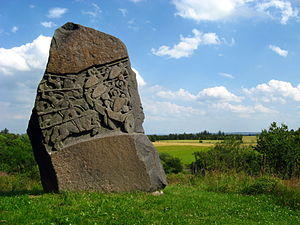
Slaget ved Skt. Jørgensbjerg
Mindestenen for slaget
Husby Hole. Mindestenen for bondeoprøret i 1441
Slaget ved Skt. Jørgensbjerg fandt sted 6. juni eller 8. juni 1441 ved højdedraget Skt. Jørgensbjerg nær landsbyen Husby i Han Herred. Slaget var kulminationen på et bondeoprør, der var begyndt få år før og havde ført til plyndring og ødelæggelse af en række herregårde.